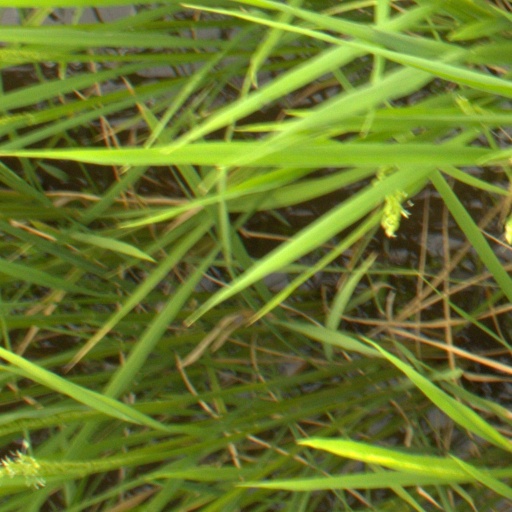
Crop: rice